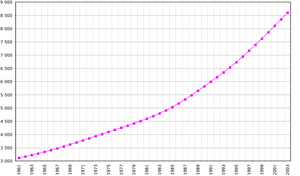
Tchad / Demografi
Befolkningsudvikling 1961-2003 (x1000)
Tchad, officielt Republikken Tchad, er en indlandsstat i Centralafrika. Landet grænser op til Libyen mod nord, Sudan mod øst, Centralafrikanske Republik mod syd, Cameroun og Nigeria mod sydvest, og Niger mod vest. Den nordlige del af Tchad ligger i Sahara-ørkenen. Tchad inddeles i tre større geografiske regioner: en ørkenzone i nord, et tørt sahelbælte i midten og en mere frugtbar savanne mod syd. Landet er opkaldt efter Tchad-søen, som er det største vådområde i Tchad og det næststørste i Afrika. Tchads højeste bjerg er Emi Koussi i Sahara, og den største by er hovedstaden N'Djamena. Tchad er beboet af over 200 forskellige etniske og sproglige grupper. De officielle sprog er fransk og arabisk og islam er den mest udbredte religion i landet.